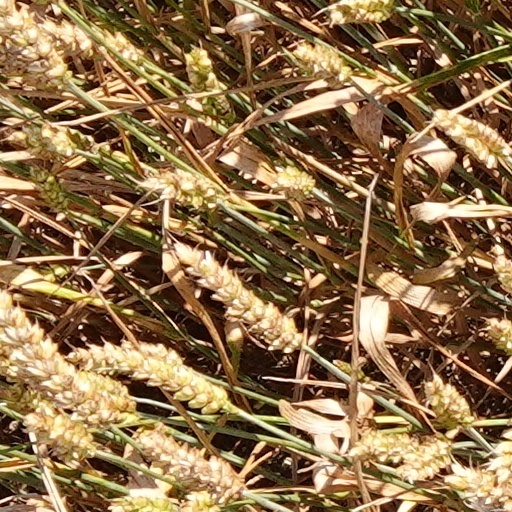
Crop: wheat